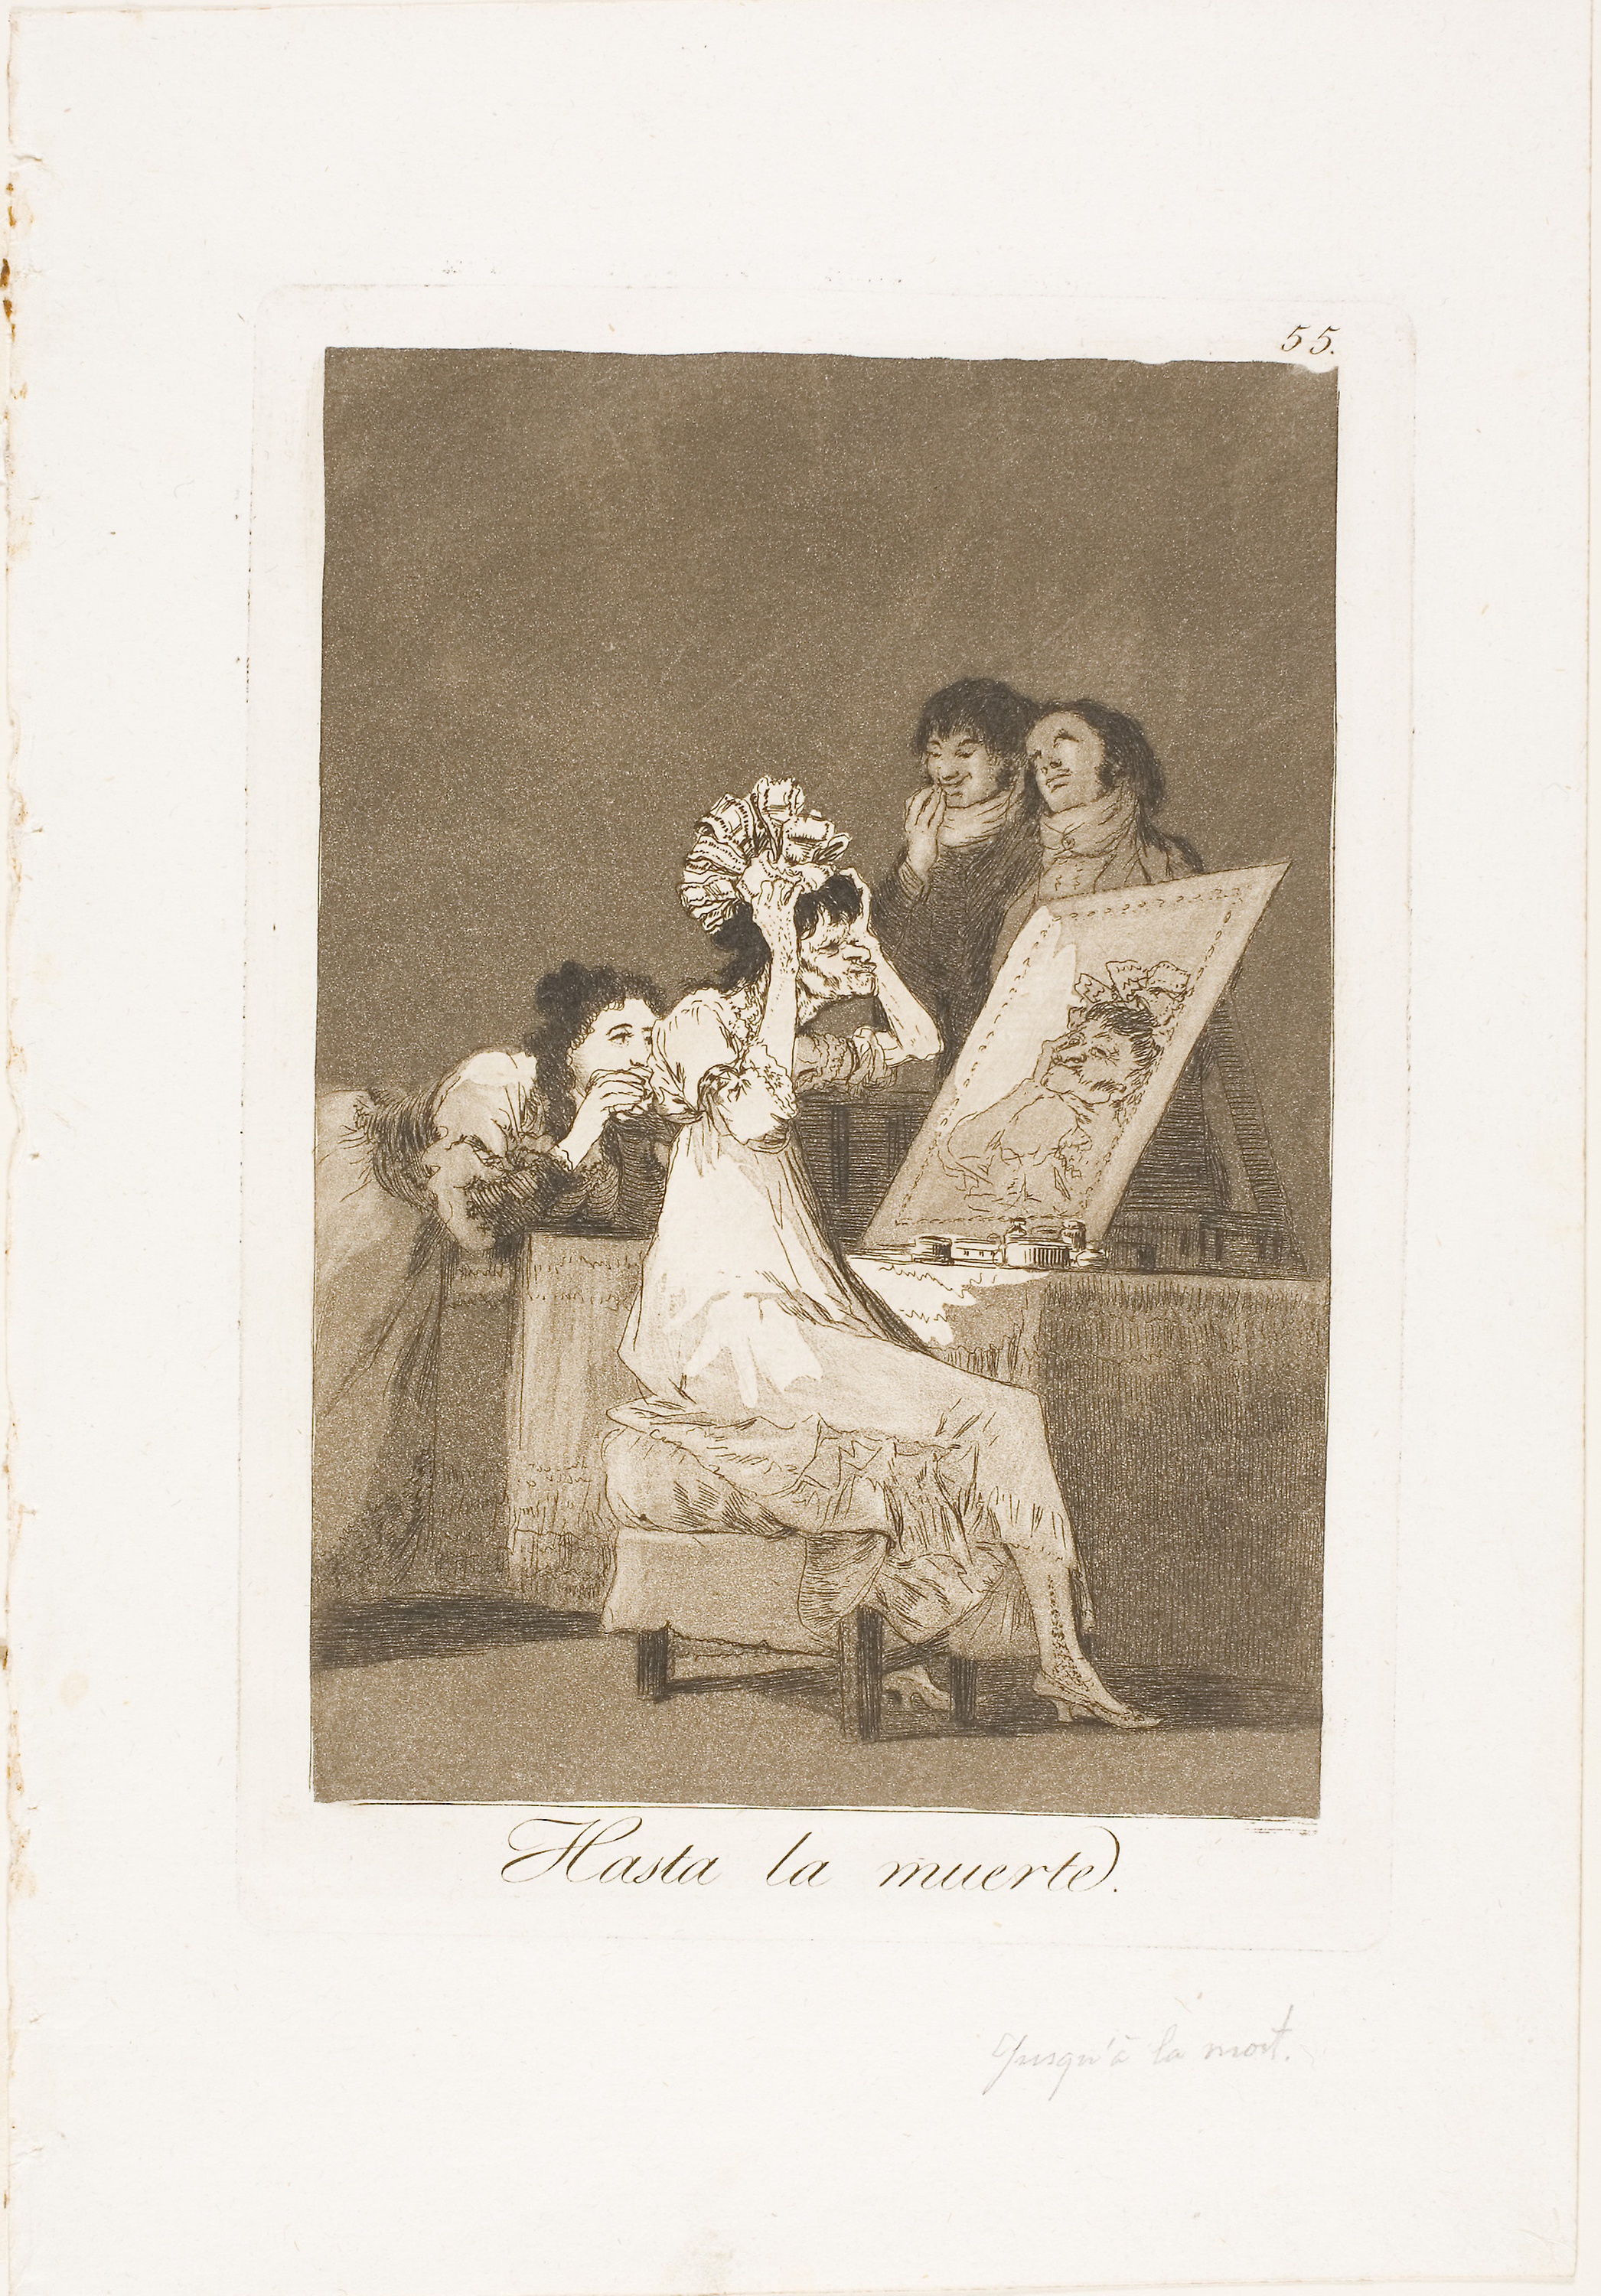
photograph, text, picture frame, vintage clothing, art, history, artwork, stock photography, paper, illustration